J. R. Hildebrand

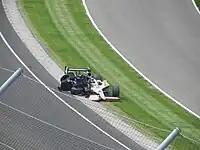
Hildebrand crashed on the final lap of the 2011 Indianapolis 500.

Hildebrand made his IndyCar Series debut in 2010, competing in two races for Dreyer & Reinbold Racing as a substitute driver for the injured Mike Conway. On Tuesday, December 14, 2010, it was announced that Hildebrand signed a multi–year contract to drive the No. 4 National Guard entry for Panther Racing, starting in 2011 after impressing the team during a test.